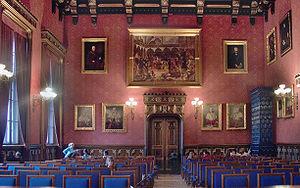
Le Collegium Novum est un bâtiment du XIXᵉ siècle, de l'université Jagellonne de Cracovie en Pologne.